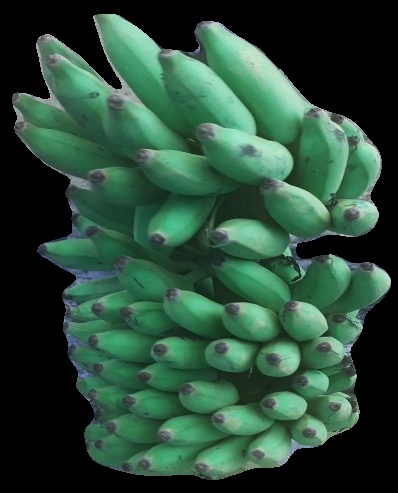
Variety: elakki-bale
Grade: grade2